Lift Yourself

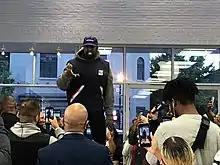
West's lyrical style on "Lift Yourself" was commonly written off by critics.

West tweeted out a link to his website on April 27, 2018. Once the website loaded, it played the track's MP3 file. "Lift Yourself" marked West's first piece of new music since "The Life of Pablo" in 2016. It was released for digital download and streaming as a single on April 30, 2018. The track was met with mixed reviews from music critics, who often criticized its lack of seriousness. Alex Young was highly negative in "Consequence of Sound", saying the track is "not really a song so much as a musical poop joke," panning West's performance. "Vulture"s Frank Guan slammed the song as "terrible" and commented that West "inhabits a theatre of the absurd where scatological squibs count as songs and ignoring your critics constitutes a constructive dialogue with them," citing his position as being obviously stupid. The staff of "Dazed" analyzed that "Lift Yourself" is "not really a song" and is instead "what appears to be more ephemeral pranking," specifically writing off West's lyrical performance. "Pitchfork" writers Amanda Wicks and Braudie Blais-Billie noted "Lift Yourself" for being a "strange, gibberish track."